List of Puccinia species

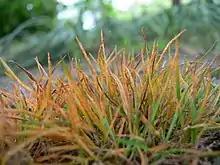
"Puccinia poae-nemoralis" growing on the grass "Poa pratensis"

This is a list of the fungus species in the genus "Puccinia". Members of this genus are pathogens on all major cereal crop species except rice, and some cause large economic losses. According to the "Dictionary of the Fungi" (10th edition, 2008), the widespread genus contains about 4000 species. There were an estiamated 3300 species as accepted by Wijayawardene et al. 2020.